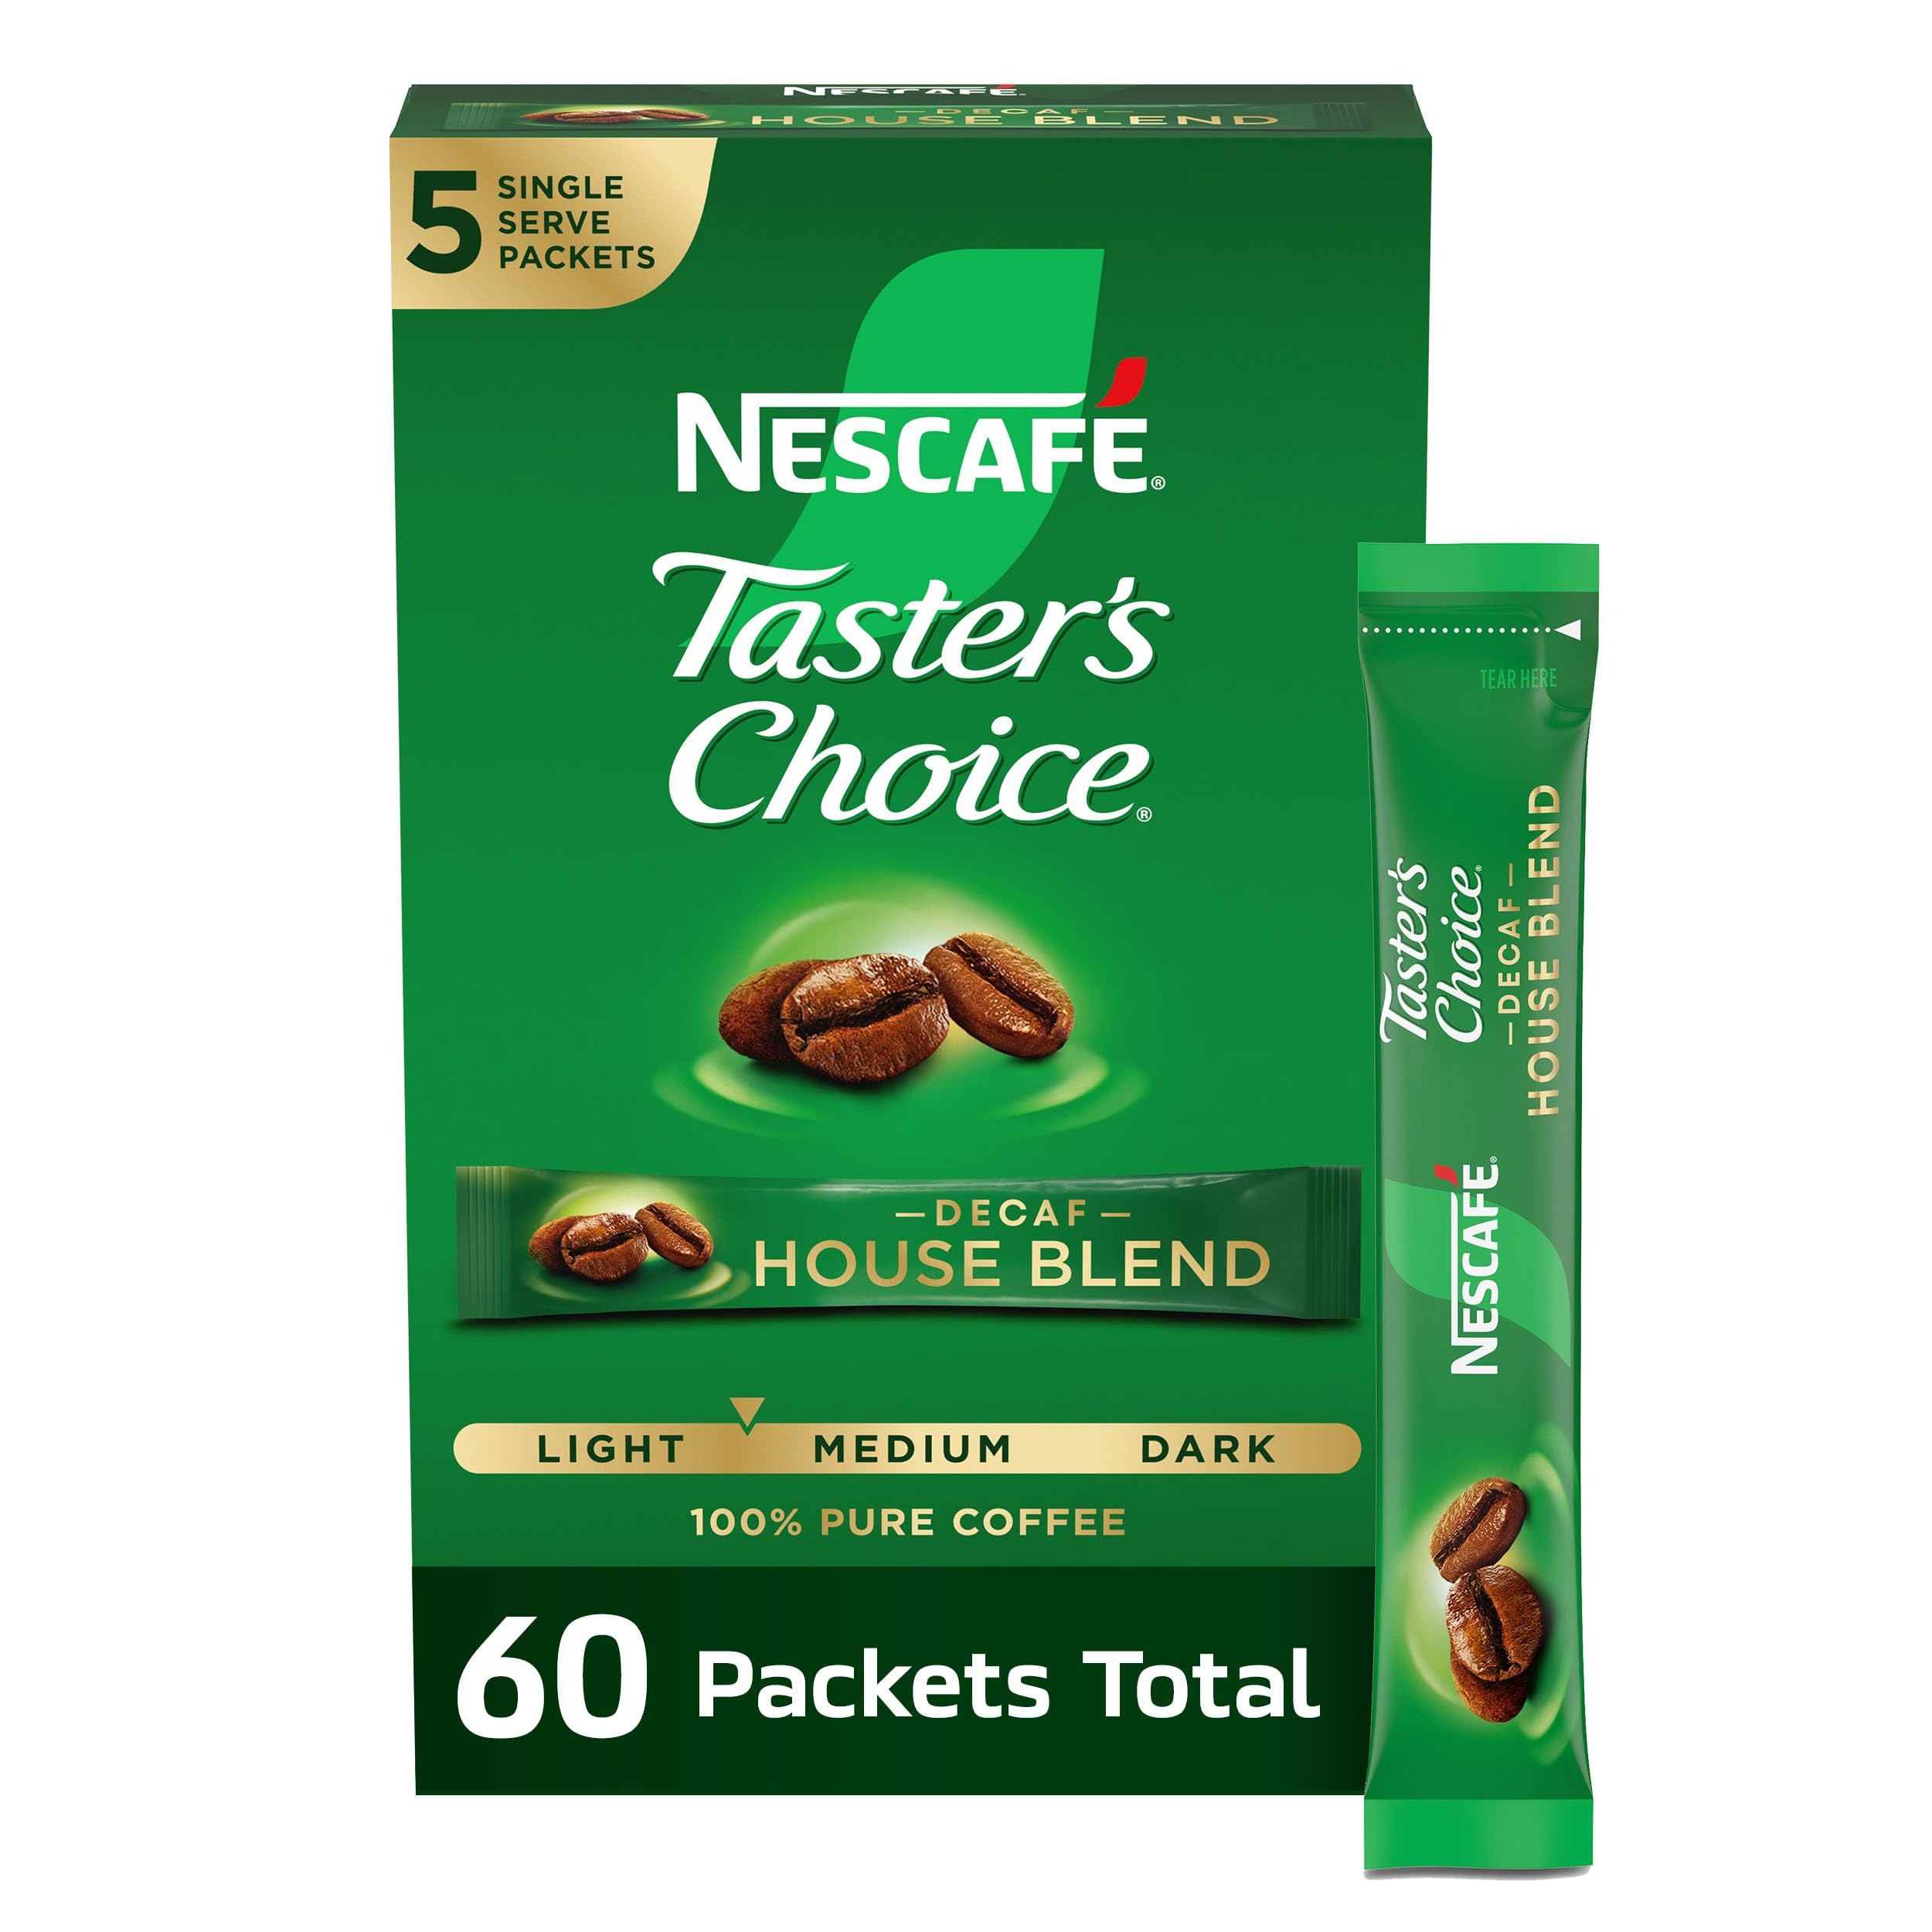
Item Name: Nescafe Taster's Choice Decaf Instant Coffee, House Blend, 0.52 Ounce (Pack of 12)
Bullet Point 1: PREMIUM COFFEE—Savor smooth, well-balanced flavor in an instant with the pure coffee taste of NESCAFÉ Taster's Choice Decaf House Blend Light Medium Roast Instant Coffee
Bullet Point 2: EXCEPTIONAL TASTE—Elevate the taste of the coffee in your cup in an instant with this full-bodied, light- to medium-roasted coffee that's full of flavor
Bullet Point 3: PURE QUALITY—Crafted with respectfully grown, high-quality coffee beans from around the world, NESCAFÉ is proud to be the world’s best-selling coffee brand*
Bullet Point 4: EASY TO PREPARE—It's easy to make a perfect cup of coffee—simply pour one packet, add hot water, stir and enjoy whenever and wherever you want
Bullet Point 5: MAKES 60 CUPS—Each packet makes one cup of real, premium instant coffee. That's 12 boxes and at least 60 cups
Value: 6.24
Unit: Ounce

Price: 18.99